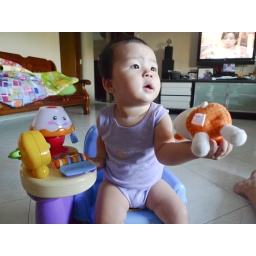
Cait new toys! A lovely Hello Kitty soft toy by the neighbour and aunt's table chair for Cait to use.